Infante Luis Fernando of Spain

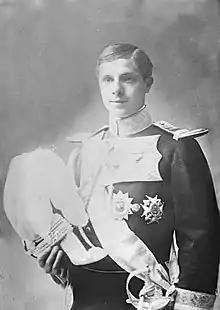
Photographed in uniform of the Real Maestranza de Caballería de Granada, ca. 1910

Luis Fernando de Orleans y Borbón, Infante of Spain (5 November 1888 – 20 June 1945) was a French prince and Spanish infante who lost his title.